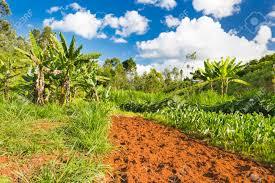
Shamba la migomba limelimwa sehemu moja na sehemu moja magugu yamewachwa kuota. Mawingu yanatokea upande mmoja na anga upande mmoja ipo wazi [cs]blue[cs].